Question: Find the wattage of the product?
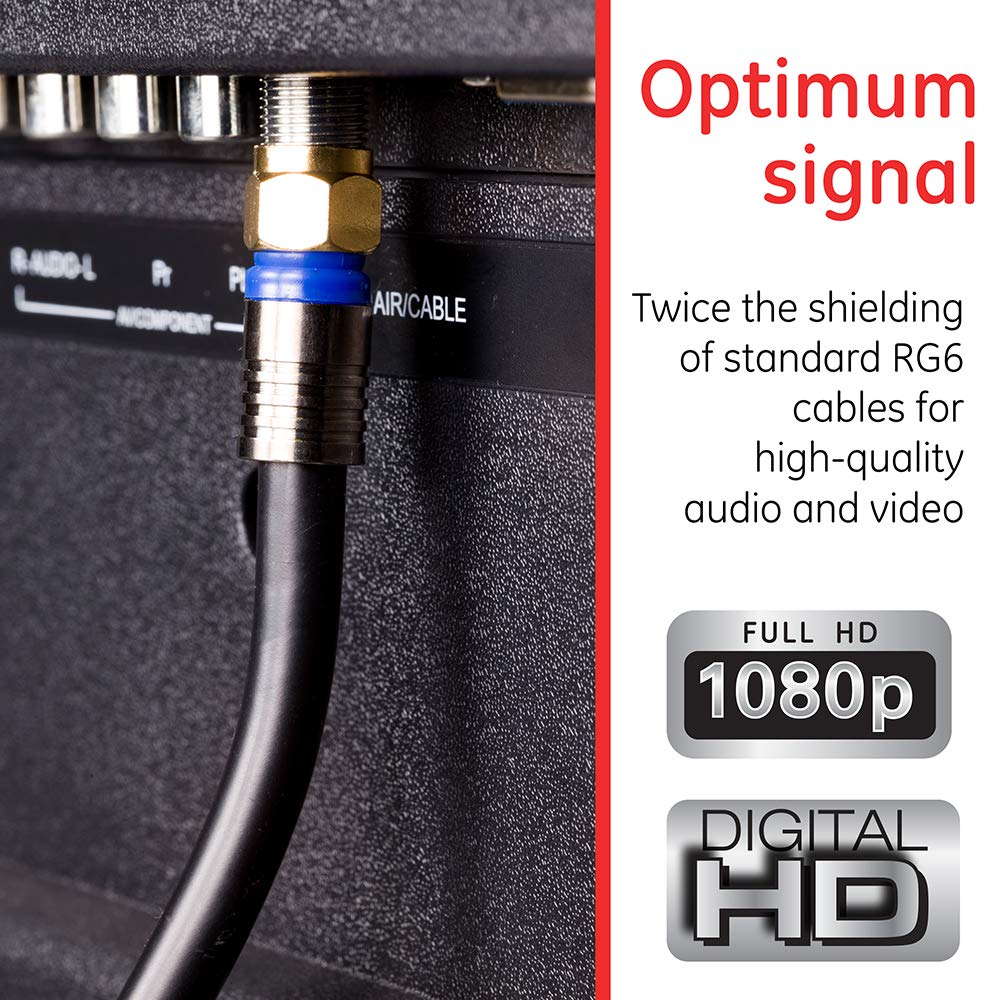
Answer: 1080.0 horsepower